Greg Young (footballer)

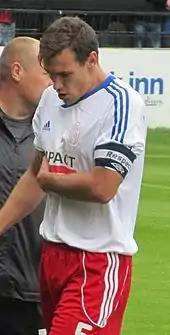
Young playing for Alfreton Town in 2011

Young signed a two-year contract with former club Alfreton Town, who had recently been promoted to the Conference Premier, on 1 June 2011. He finished 2011–12 with 35 appearances for Alfreton. On 14 June 2012, Young signed for Conference North club Gainsborough Trinity and made his debut in their 2012–13 opening day 1–0 defeat at home to Gloucester City on 18 August.